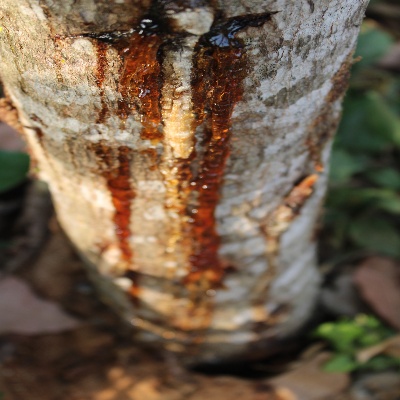
Crop: Cashew
Condition: gumosis